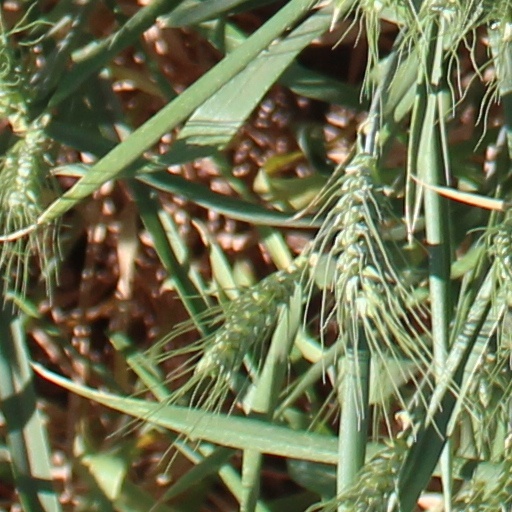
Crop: wheat